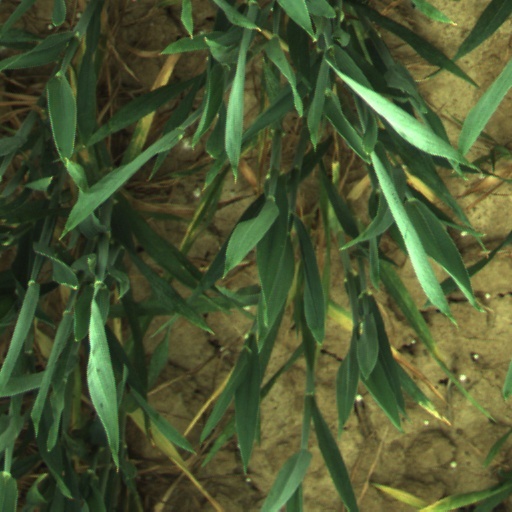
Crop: wheat